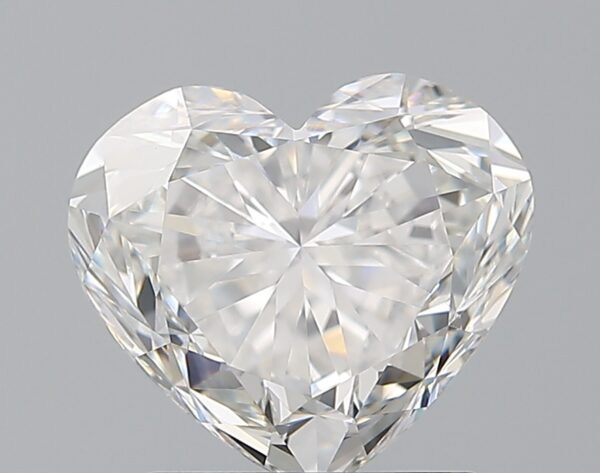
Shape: heart
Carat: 2
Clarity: VS1
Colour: F
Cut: EX
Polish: EX
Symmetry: EX
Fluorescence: ST
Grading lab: GIA
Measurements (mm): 7.4 x 8.4 x 4.99